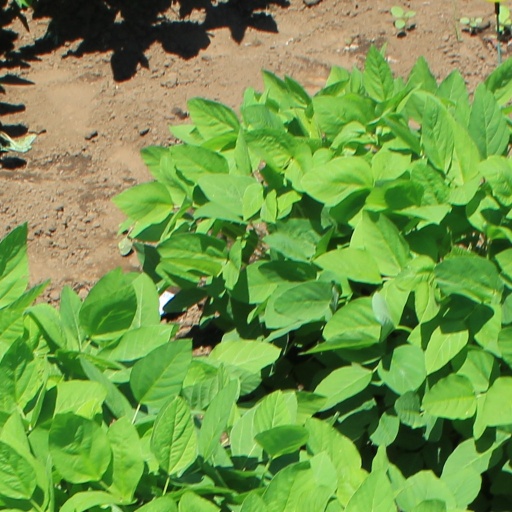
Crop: soybean